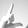
ASL letter: L